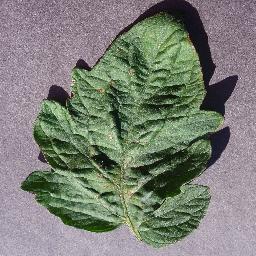
Label: Tomato___Target_Spot